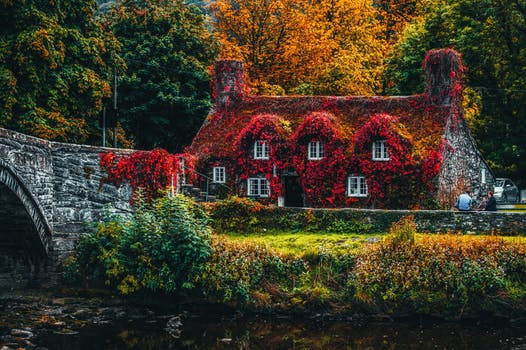
Label: No Watermark